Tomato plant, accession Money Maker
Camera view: bottom (45 deg); turntable rotation: 270 degrees
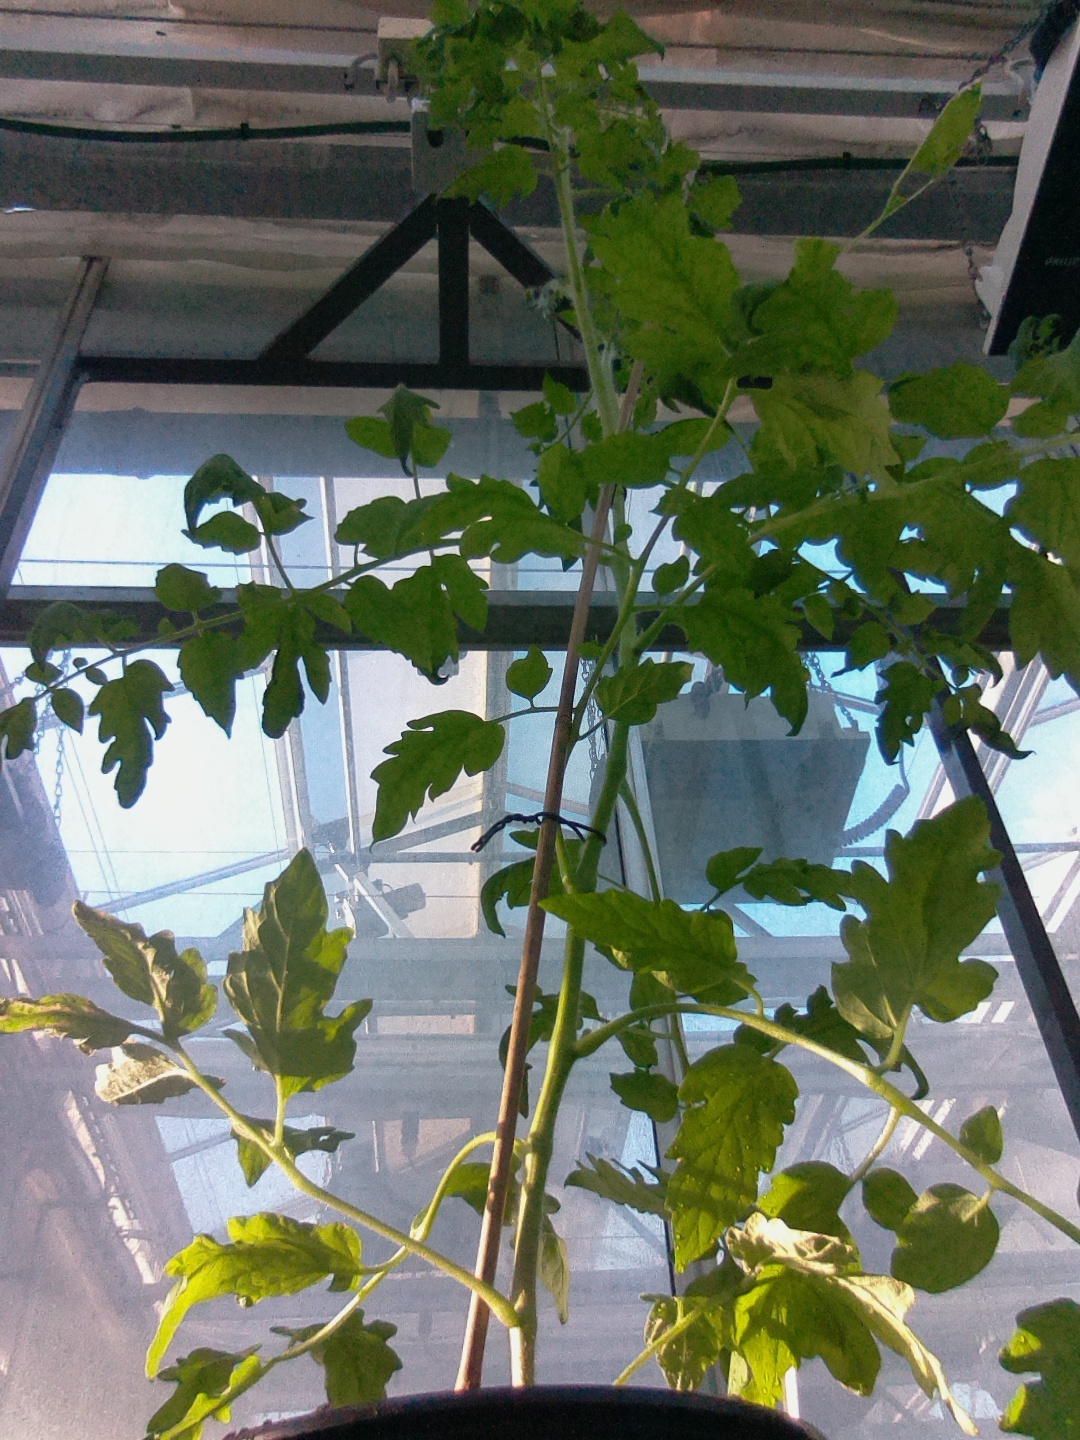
BBCH growth stage 60: First flowers open